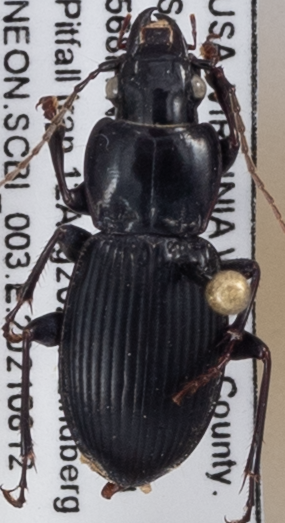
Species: Cyclotrachelus sigillatus
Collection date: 2021-08-12
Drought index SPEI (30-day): -0.436
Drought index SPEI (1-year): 0.142
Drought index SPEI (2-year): -0.226